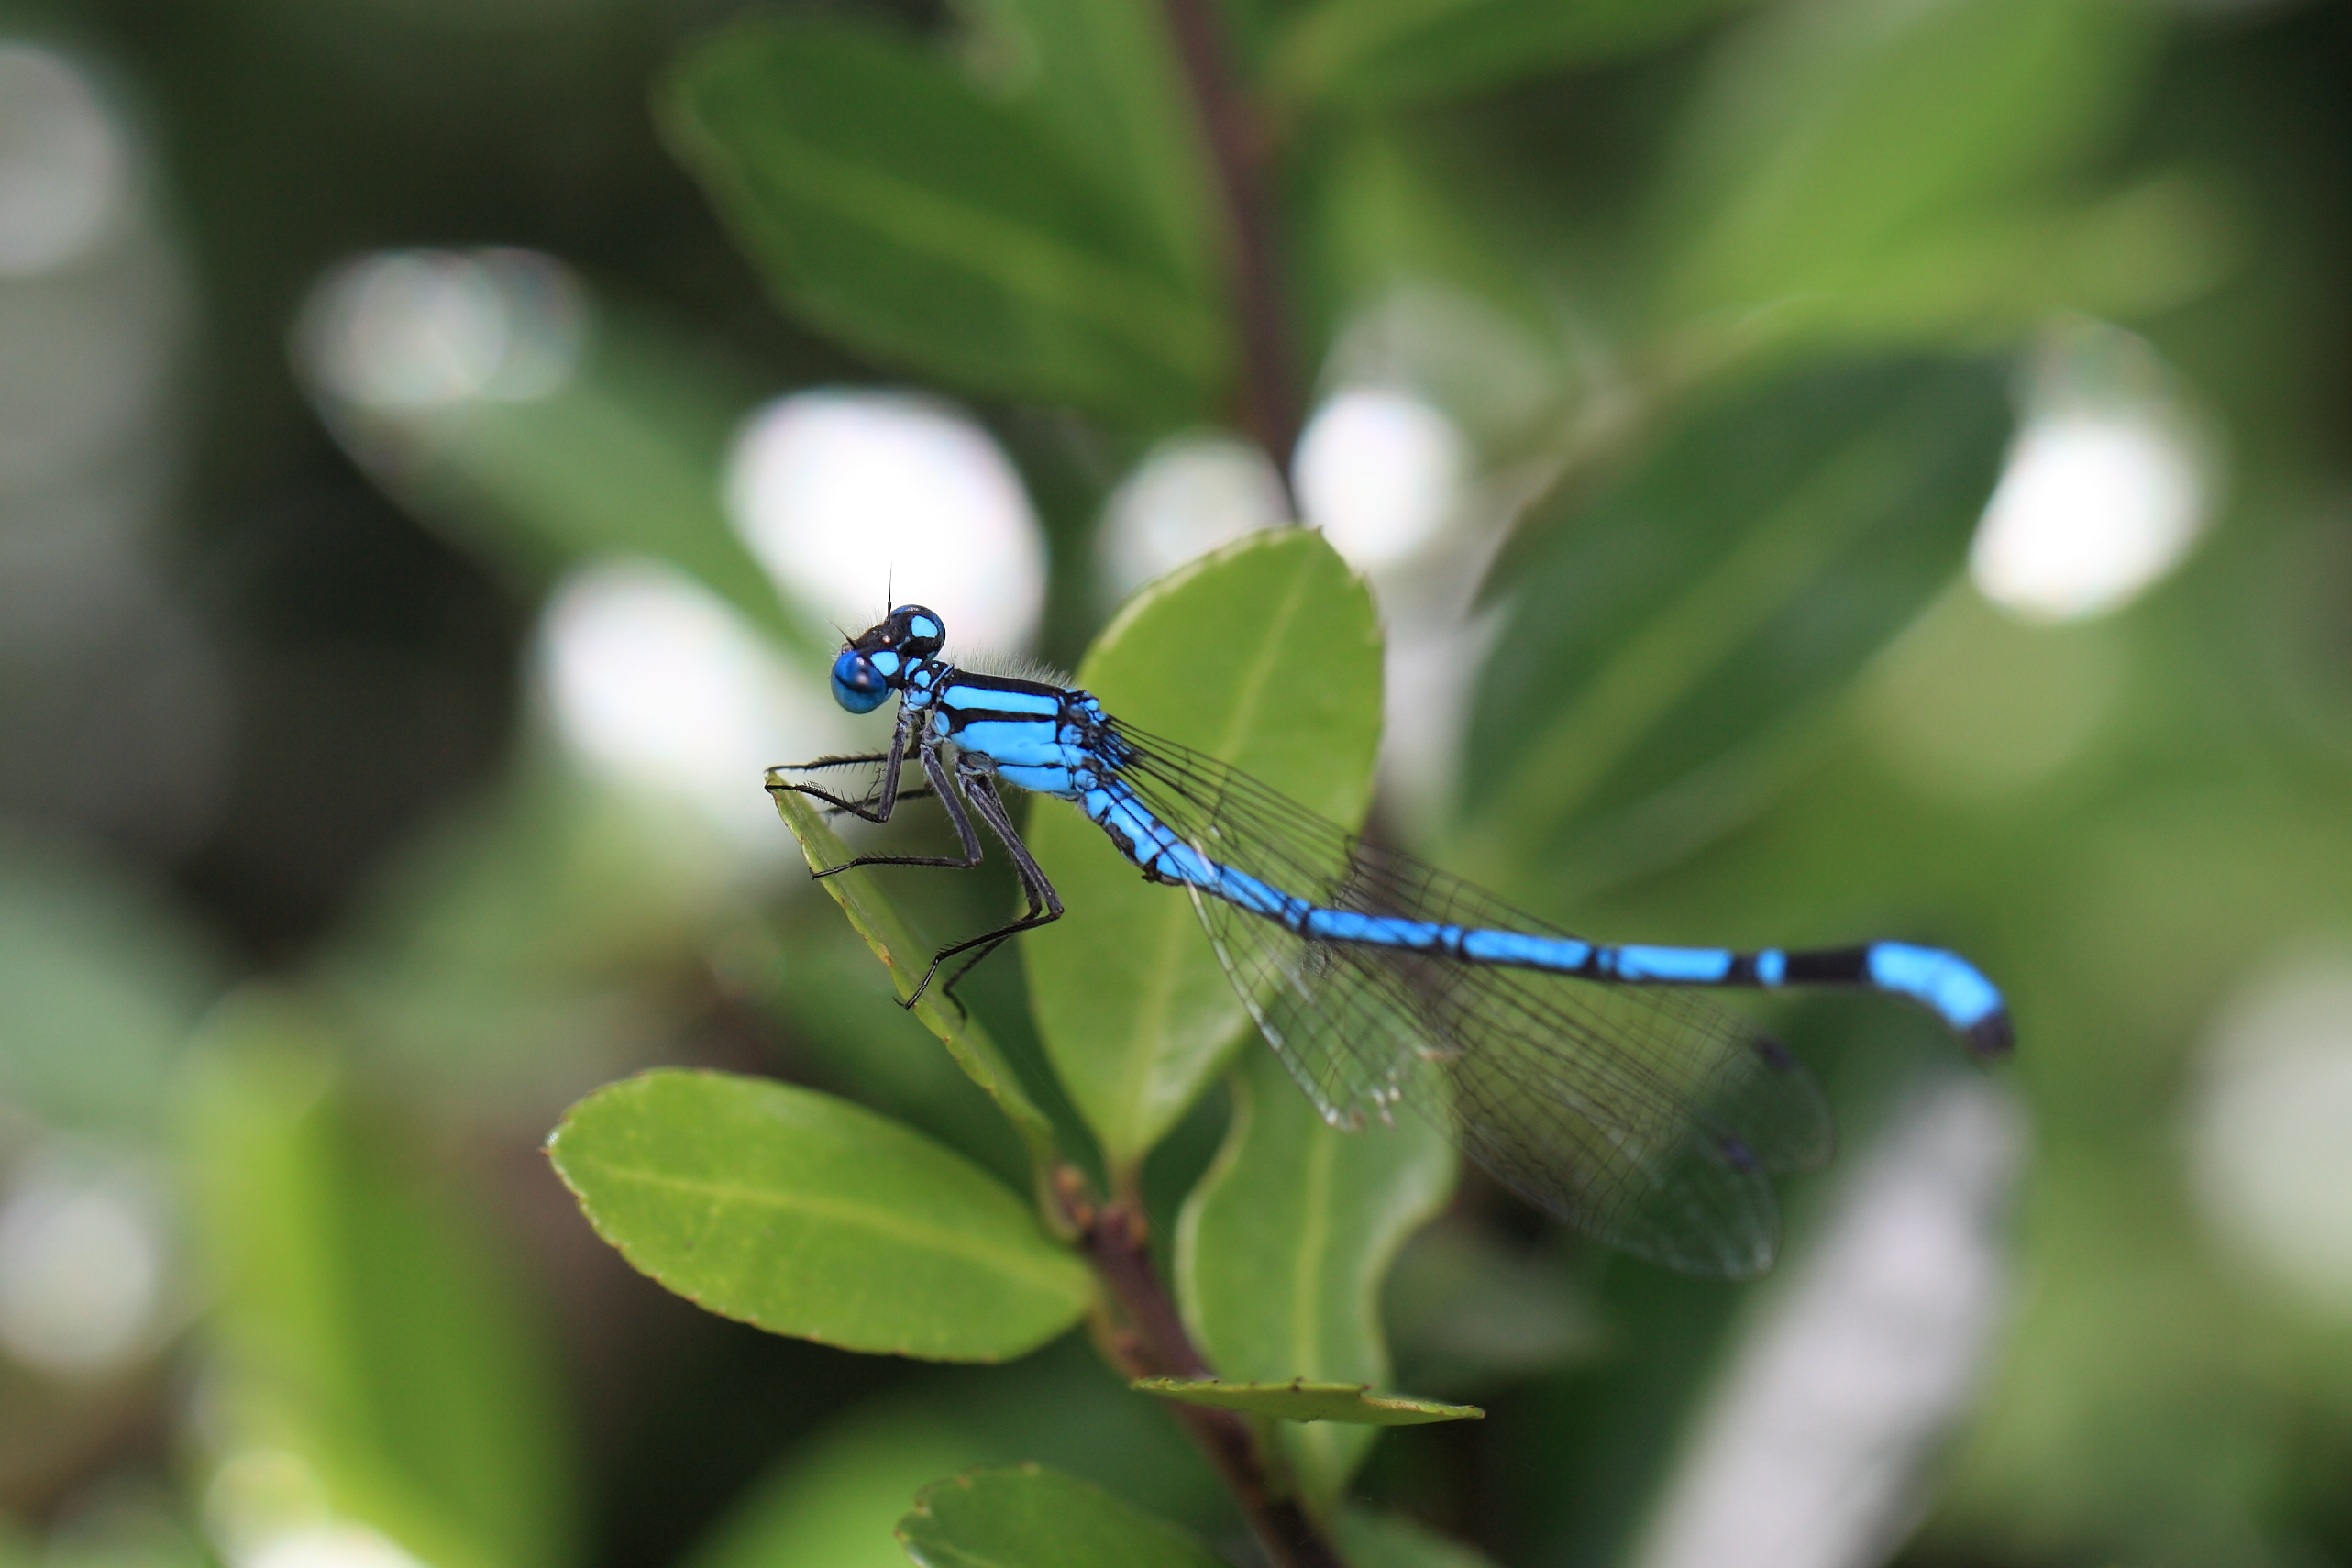
nature, swamp, green, high, insect, fauna, invertebrate, close up, dragonfly, 5d, hires, damselfly, markii, hi, res, resolution, iwate, hachimantai, gozaishonuma, macro photography, coenagrionidae, arthropod, dragonflies and damseflies